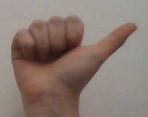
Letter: dhad